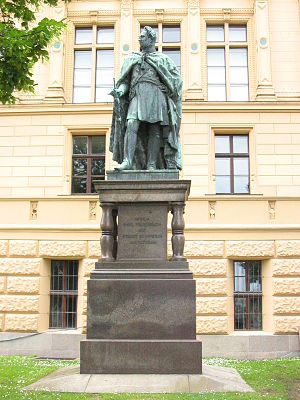
Paul Frederik af Mecklenburg-Schwerin (1800-1842) / Biografi
Mindesmærke for Storhertug Paul Frederik i Schwerin.
Storhertug Paul Frederik af Mecklenburg-Schwerin var storhertug af Mecklenburg-Schwerin fra 1837 til sin død i 1842.